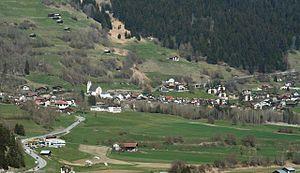
Schluein est une commune suisse du canton des Grisons, située dans la région de Surselva.